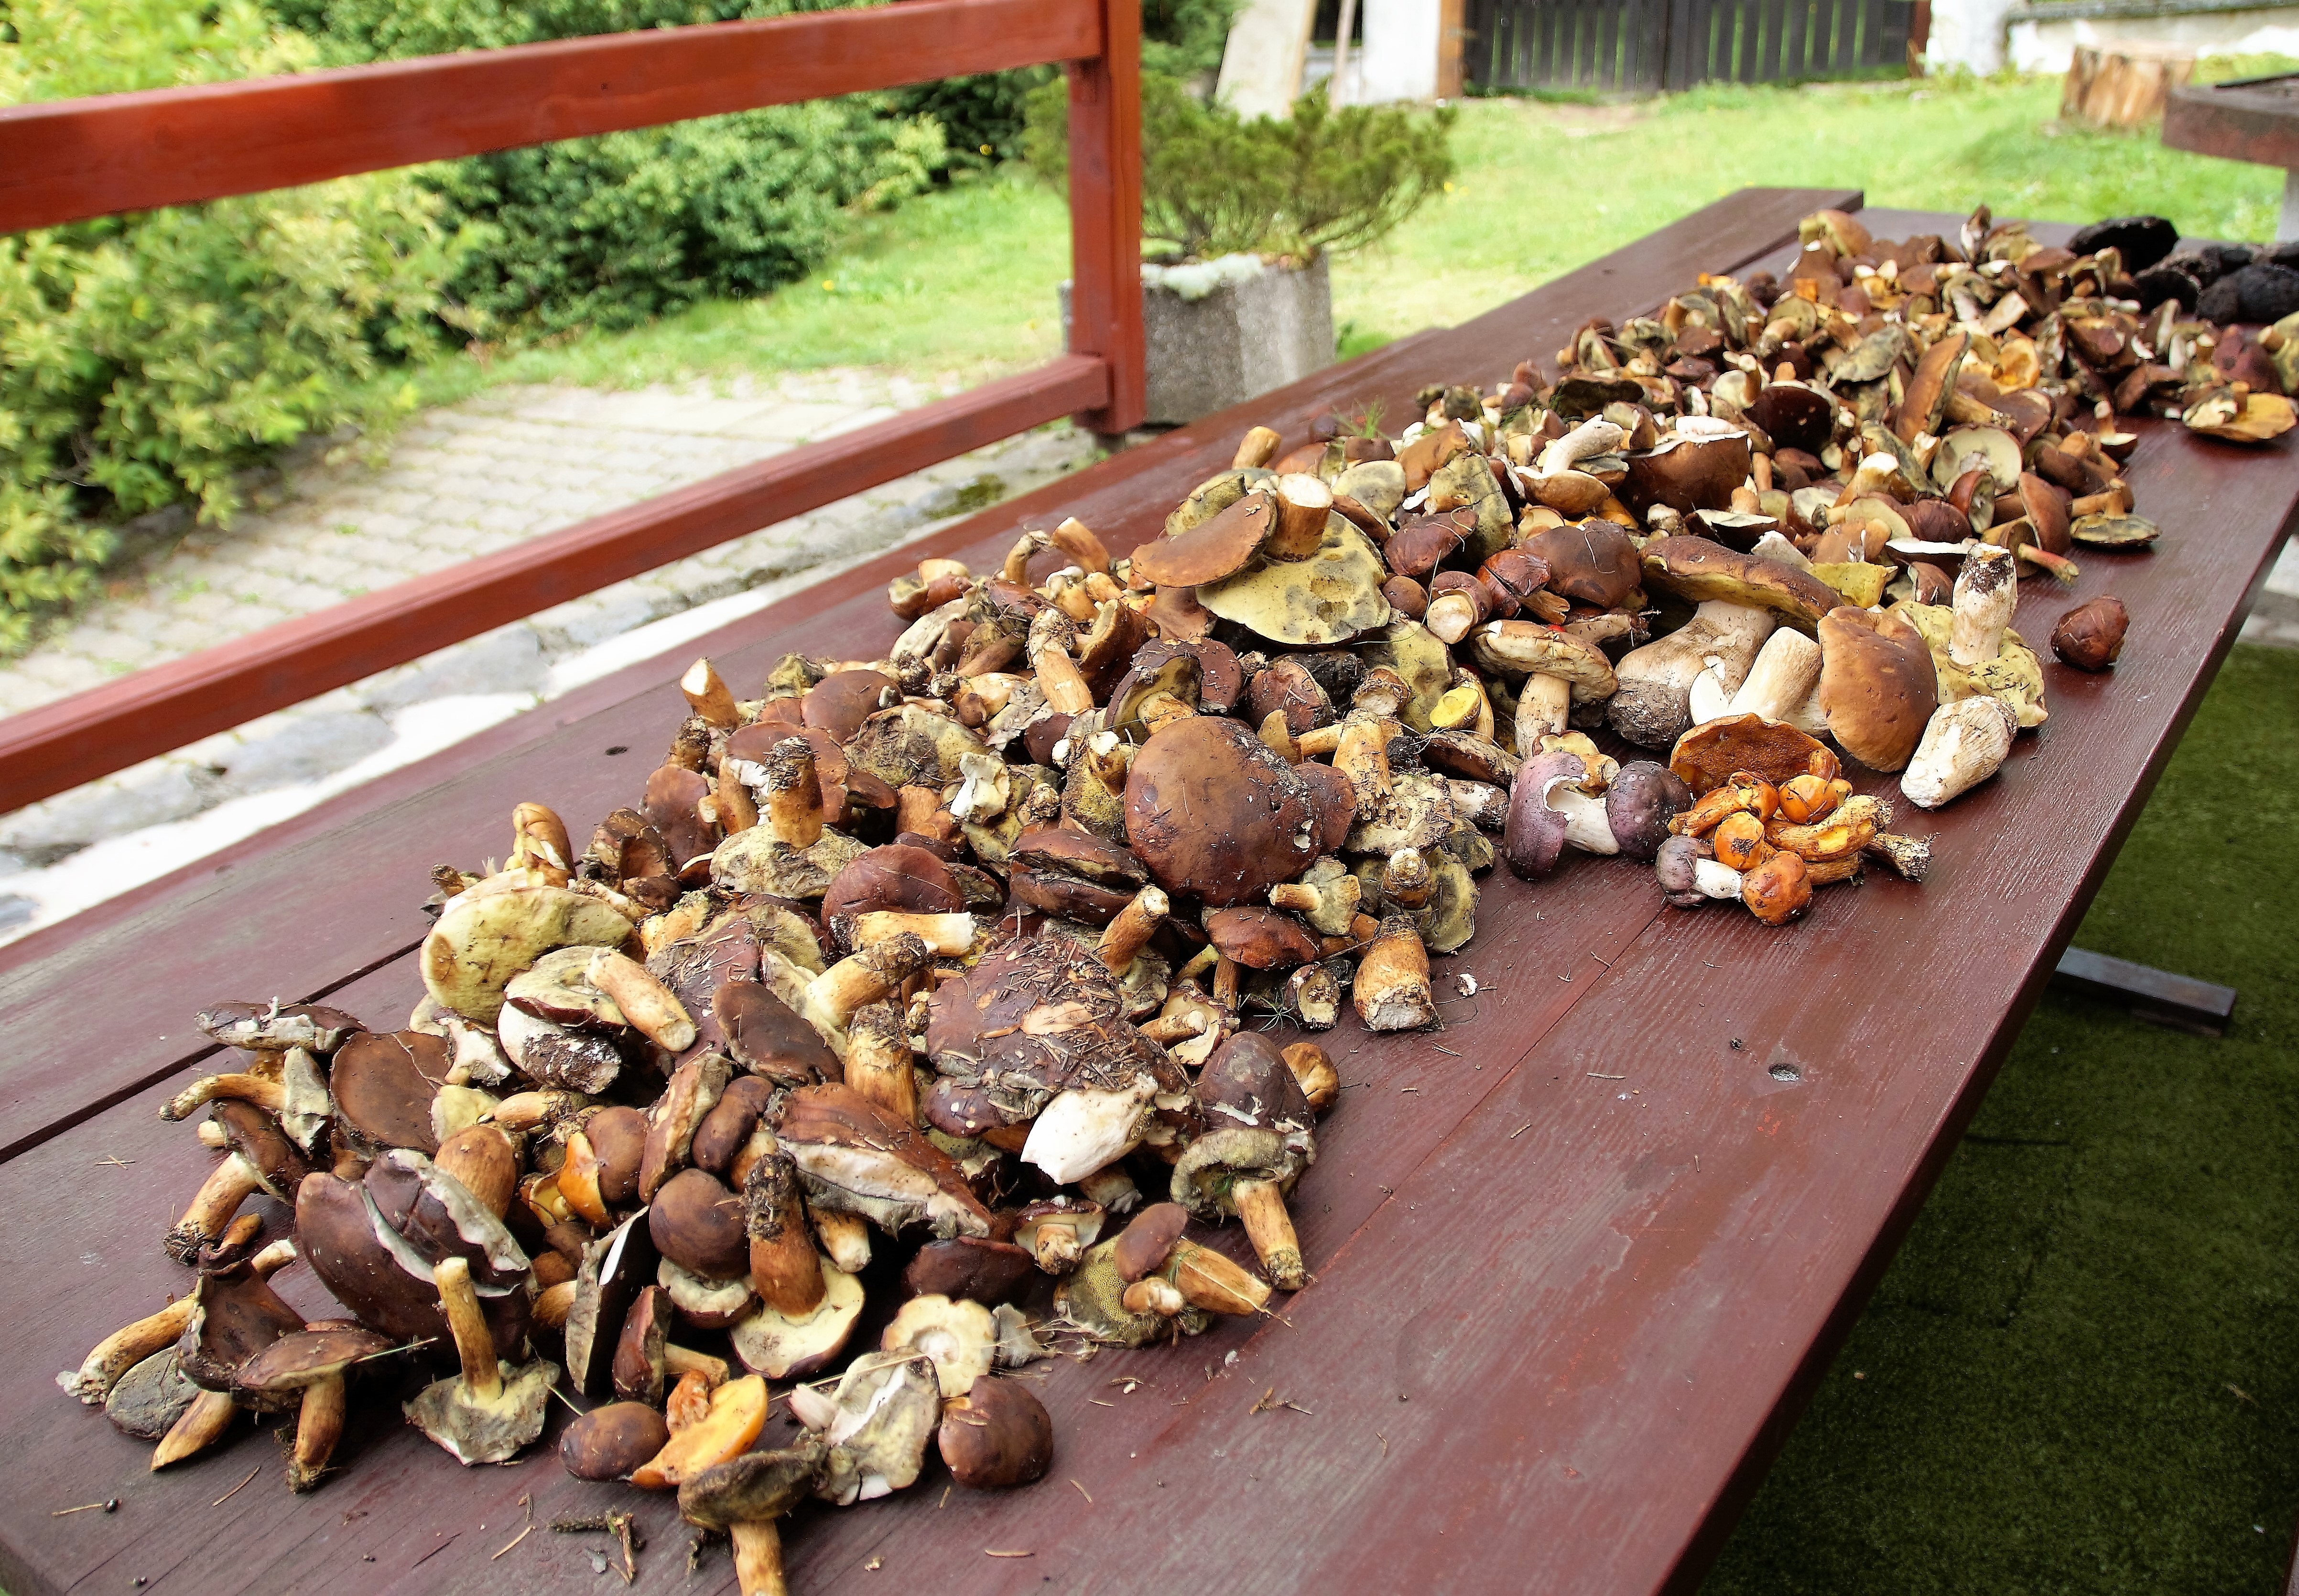
leaf, flower, dish, food, produce, crop, mushroom, mushrooms, boletus, processing, mushroom picking, cleaning sponges, collection hub